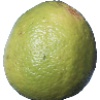
Label: Limes 1